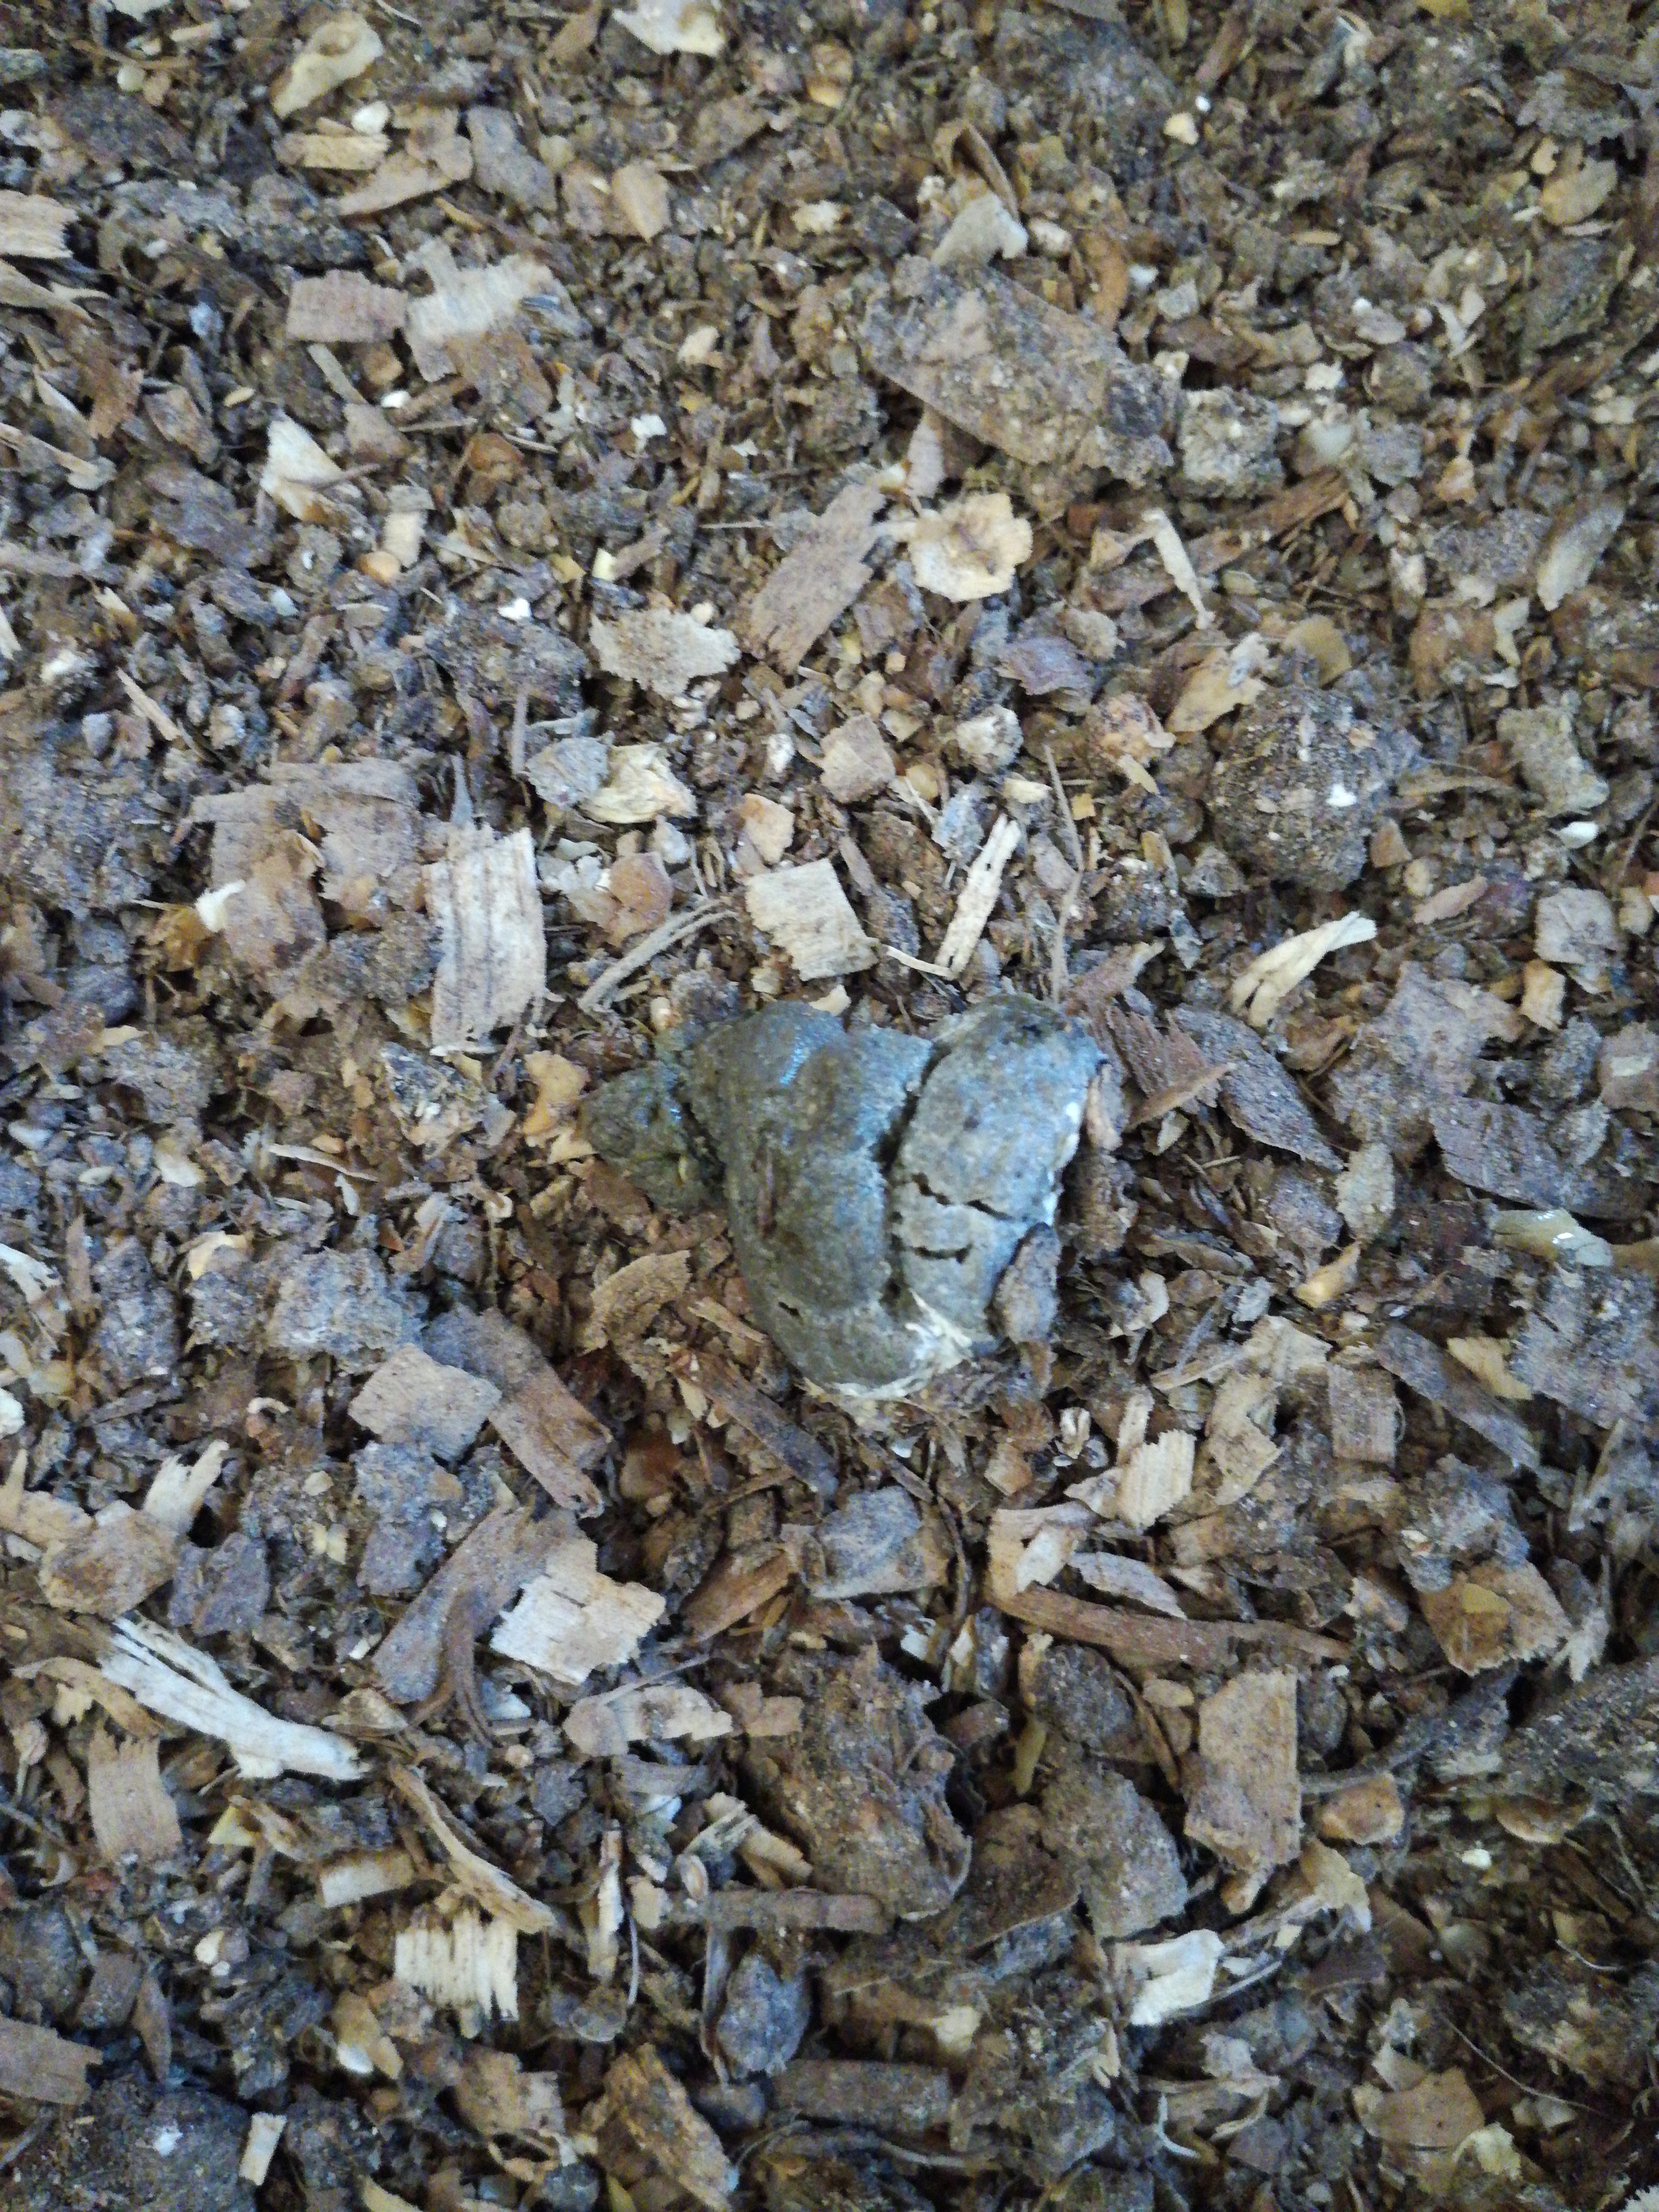
PCR-confirmed diagnosis: Healthy